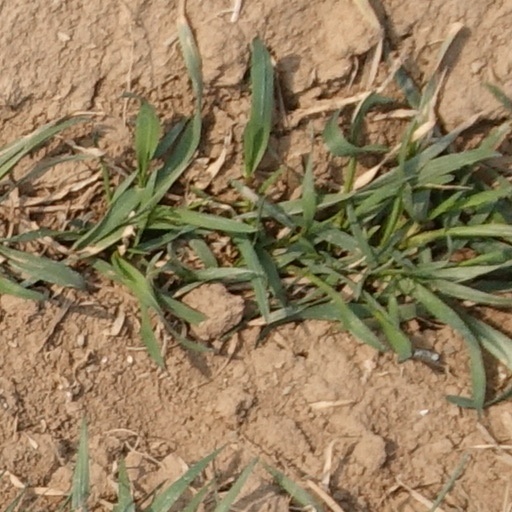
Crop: wheat